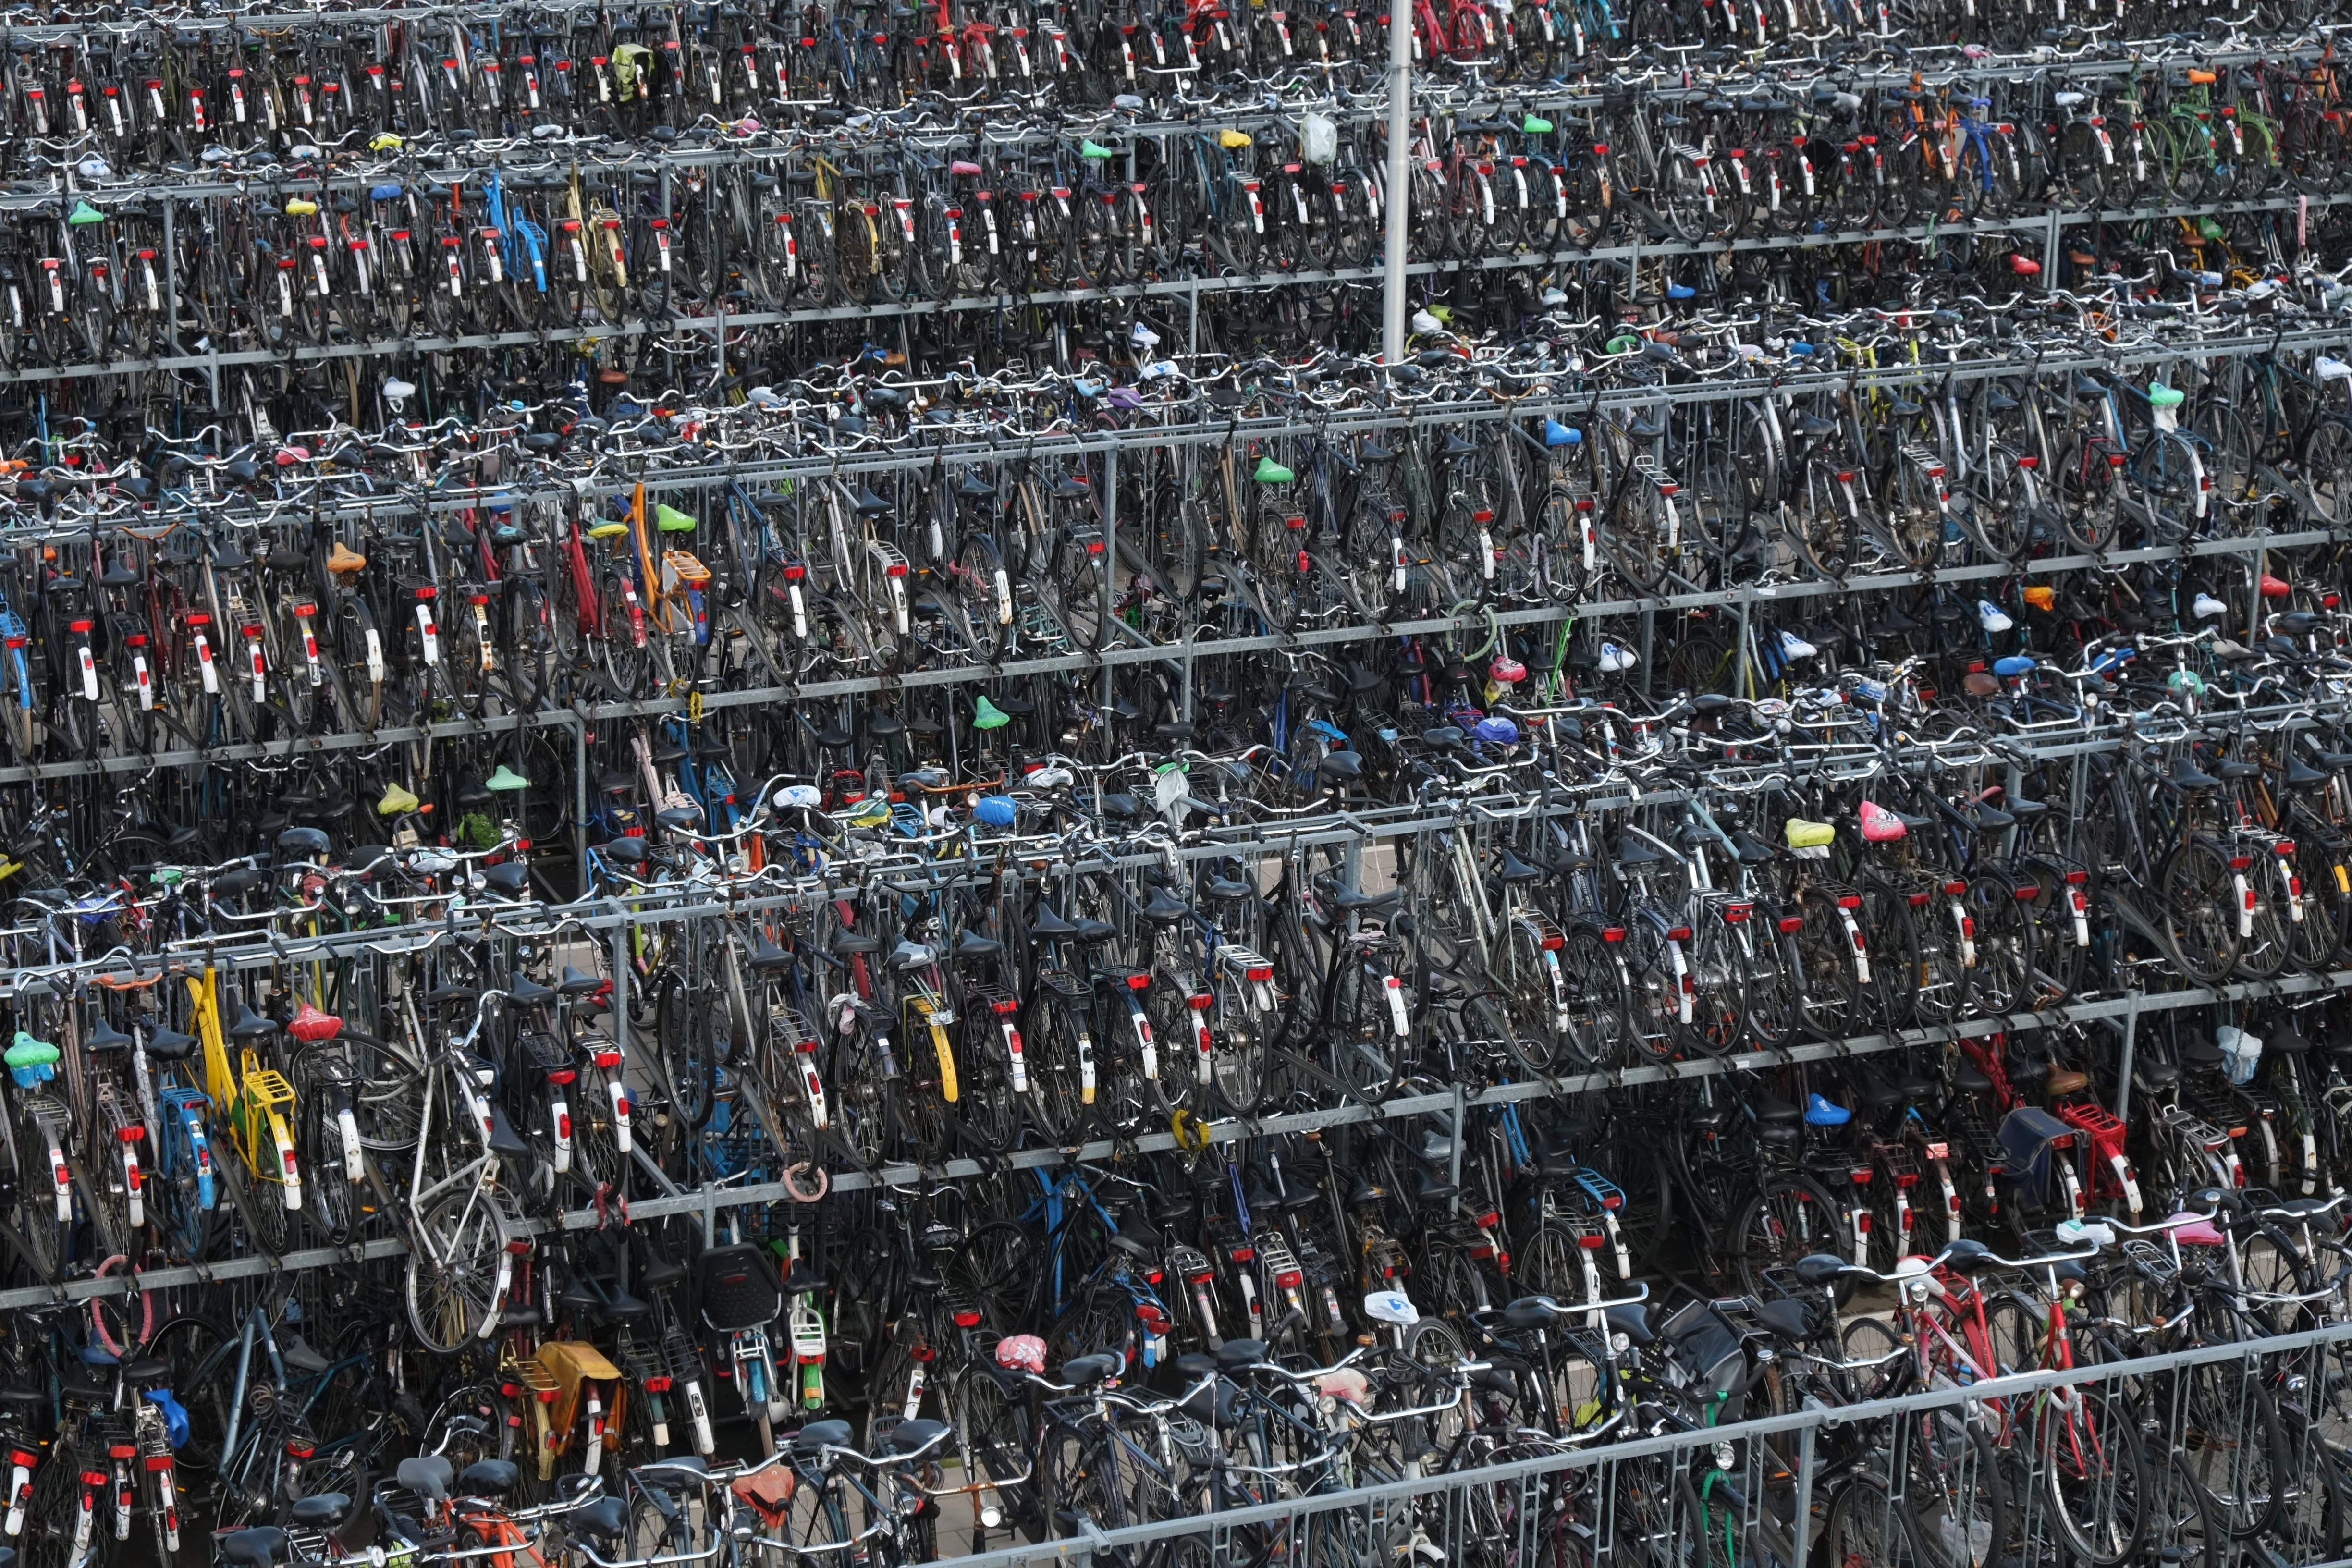
structure, street, urban, crowd, travel, fujifilm, audience, soccer, stadium, player, netherlands, arena, sports, race track, fuji, athletics, delft, fujix, fujixe1, sport venue, basketball moves